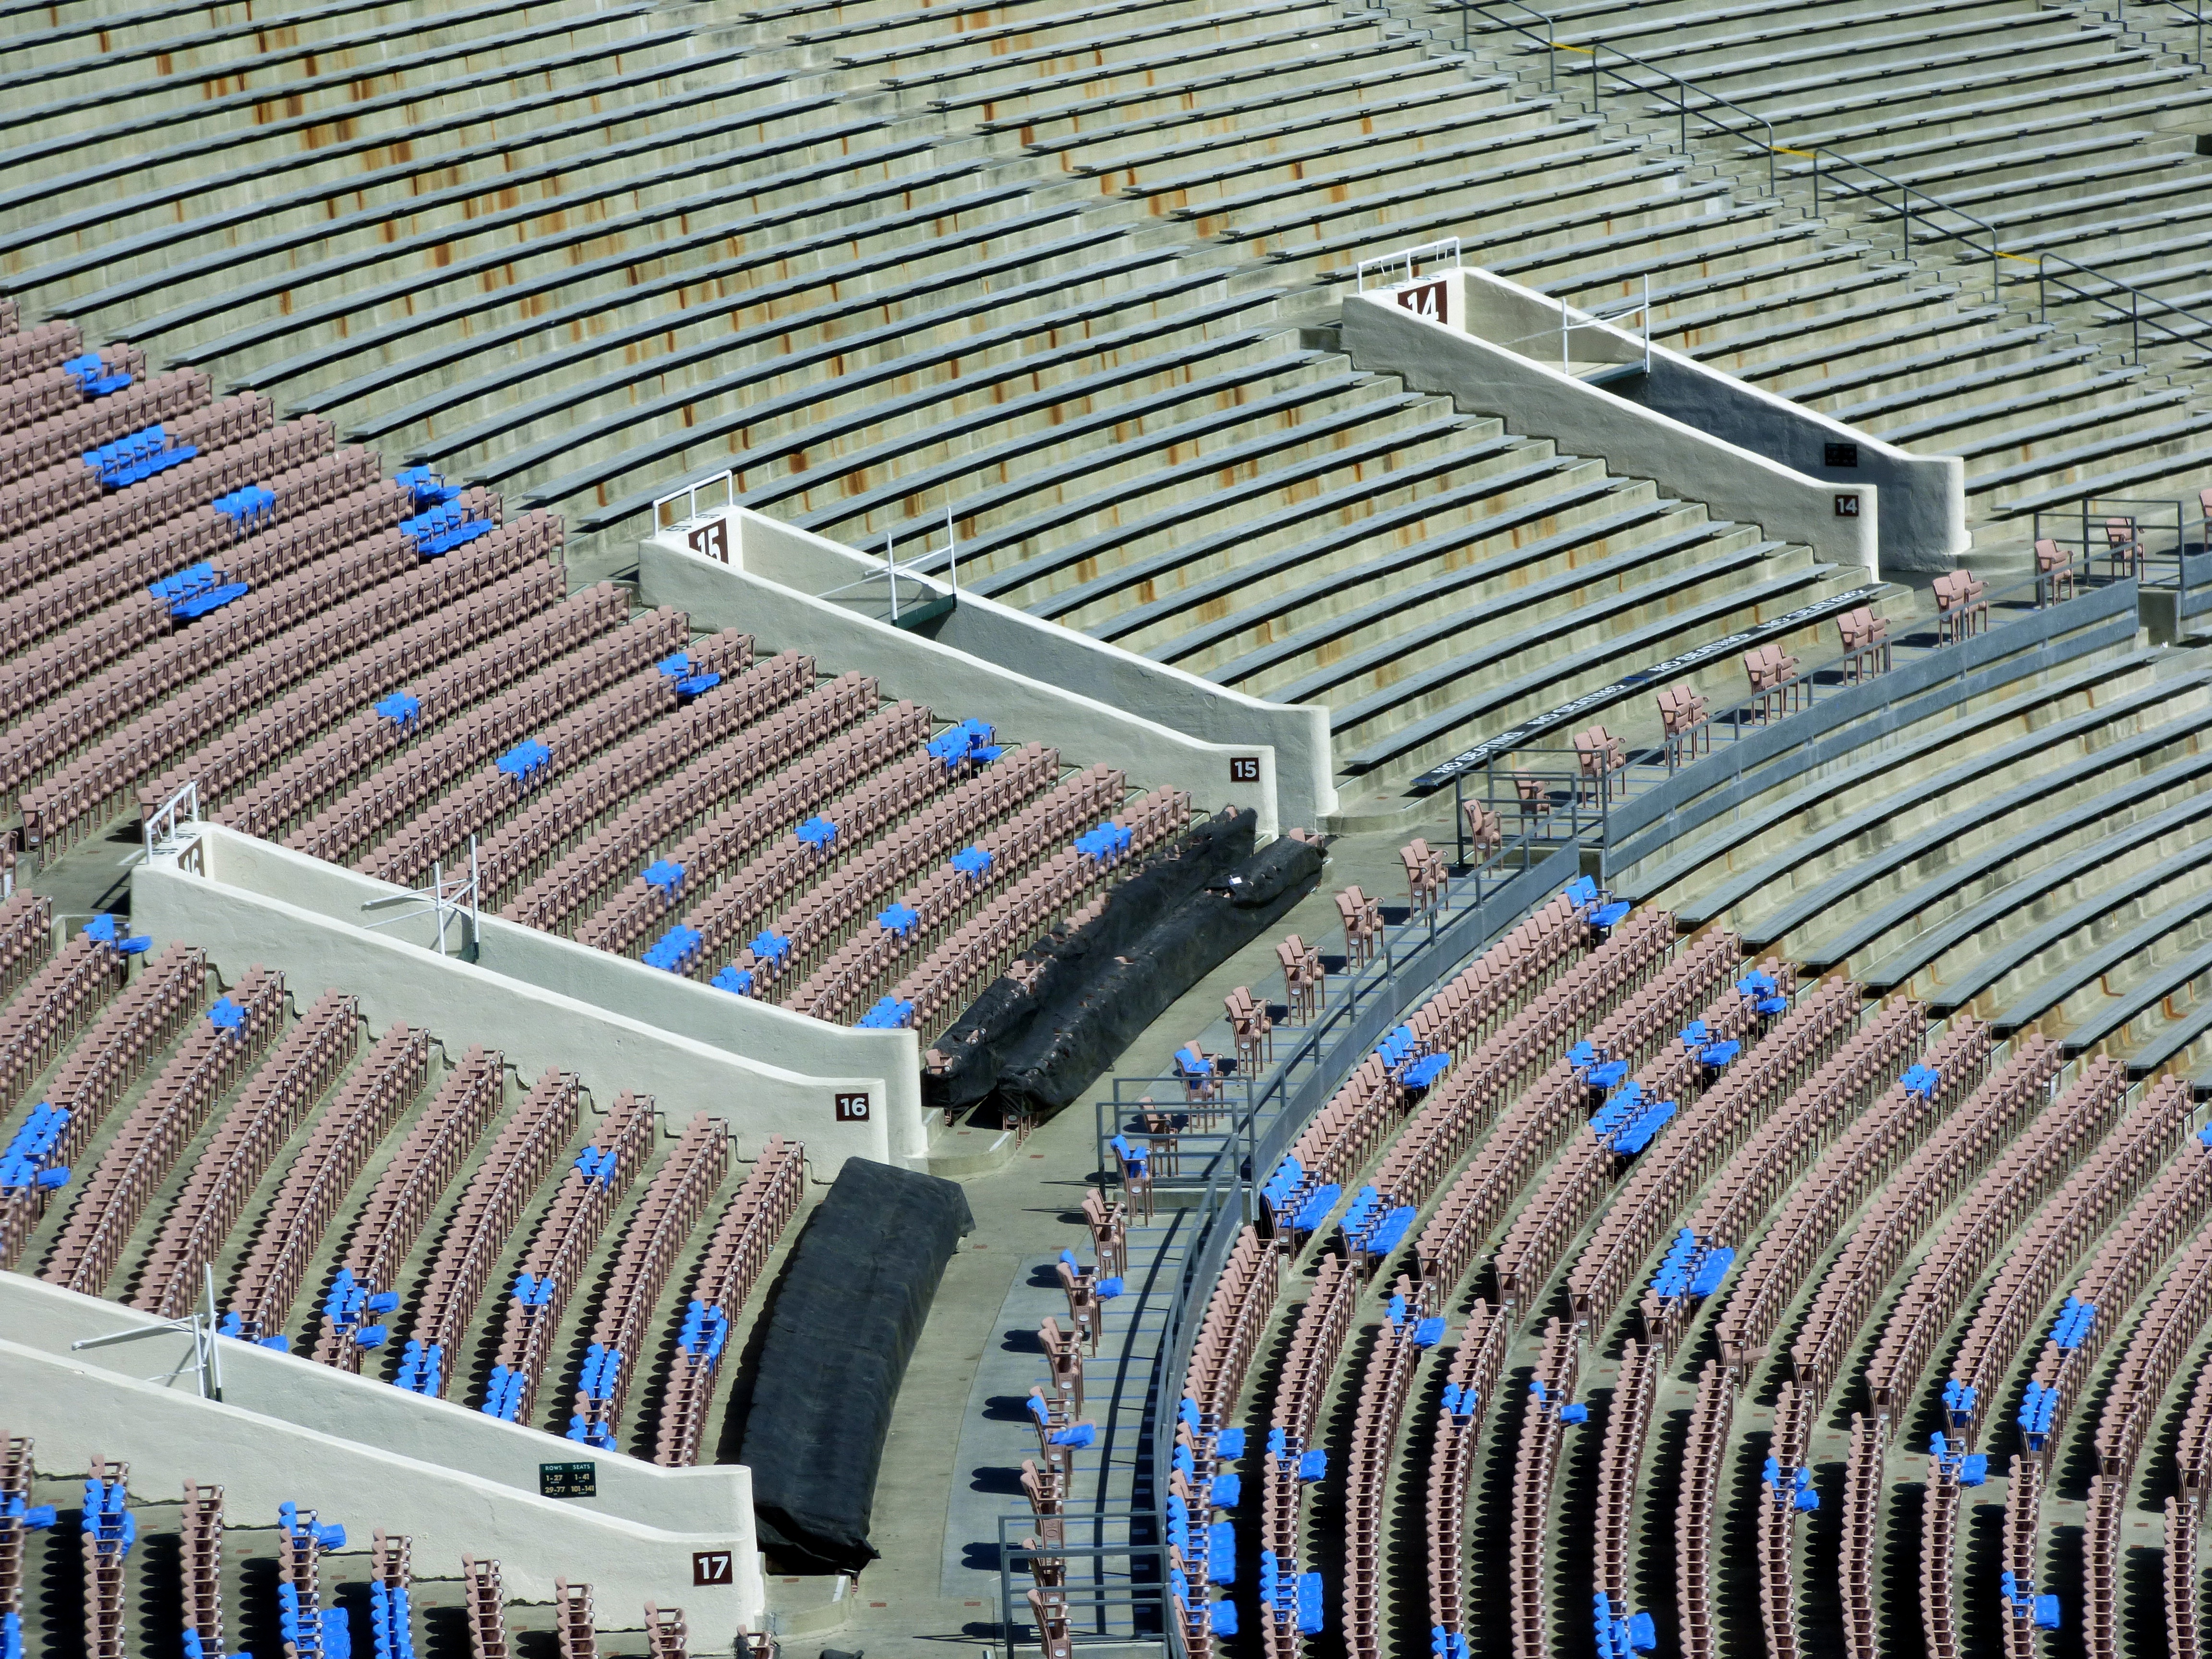
structure, game, auditorium, rose, decoration, spectator, entrance, football, stadium, turf, arena, team, bleachers, pasadena, ucla, rose bowl, football party, pac 12, sport venue, soccer specific stadium